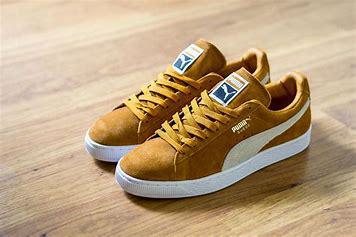
Brand: Puma
Model: Suede